Svea Köhrbrück

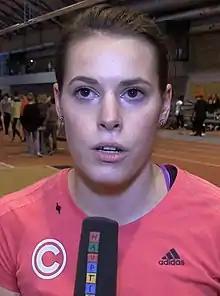
Köhrbrück in 2017

Svea Köhrbrück (born 16 October 1993) is a German sprinter. She competed in the women's 4 × 400 metres relay at the 2017 World Championships in Athletics.